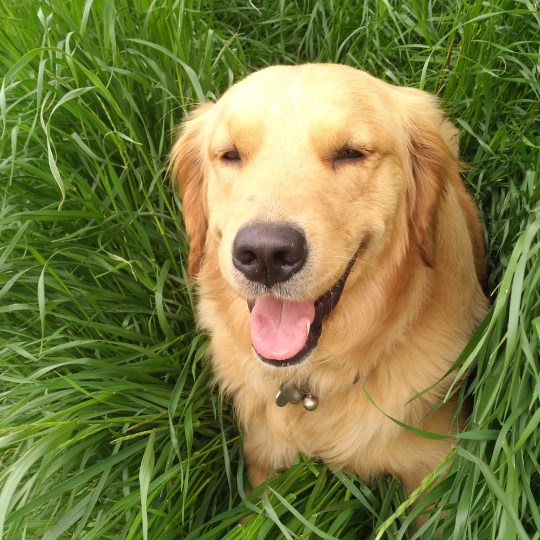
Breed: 5355-n000126-golden_retriever